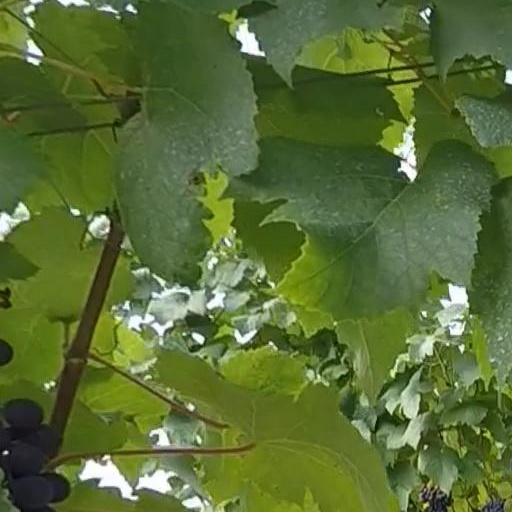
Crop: grape